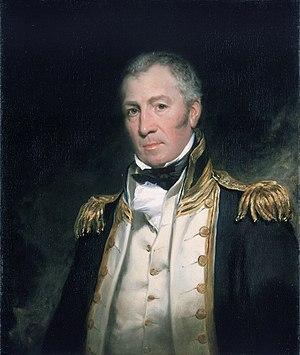
Le capitaine Peter Heywood est un officier de la marine britannique originaire de l'île de Man, connu pour avoir participé à la mutinerie de la Bounty.